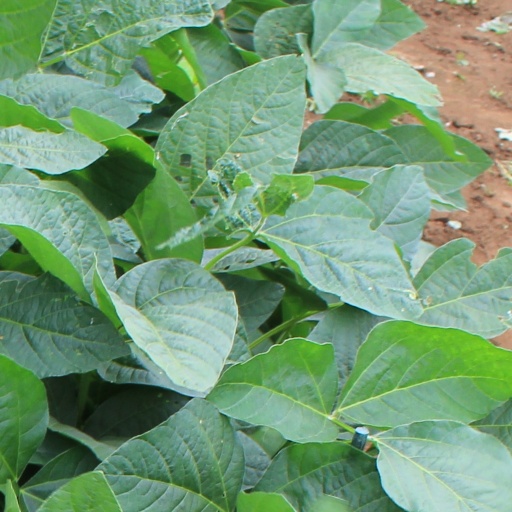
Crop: soybean